ArtPrize

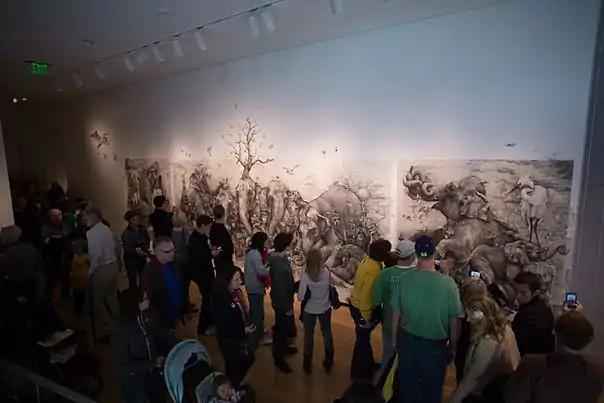
"Elephants" by Adonna Khare, ArtPrize 2012 Public Vote Grand Prize Winner

In addition to awards distributed as a result of a public vote, the organization distributed seven juried awards, totaling $200,000, during ArtPrize 2012 in five categories and a juried grand prize. Each category winner received $20,000. The Juried Grand Prize winner was awarded $100,000. The award was decided by a three-member jury panel.